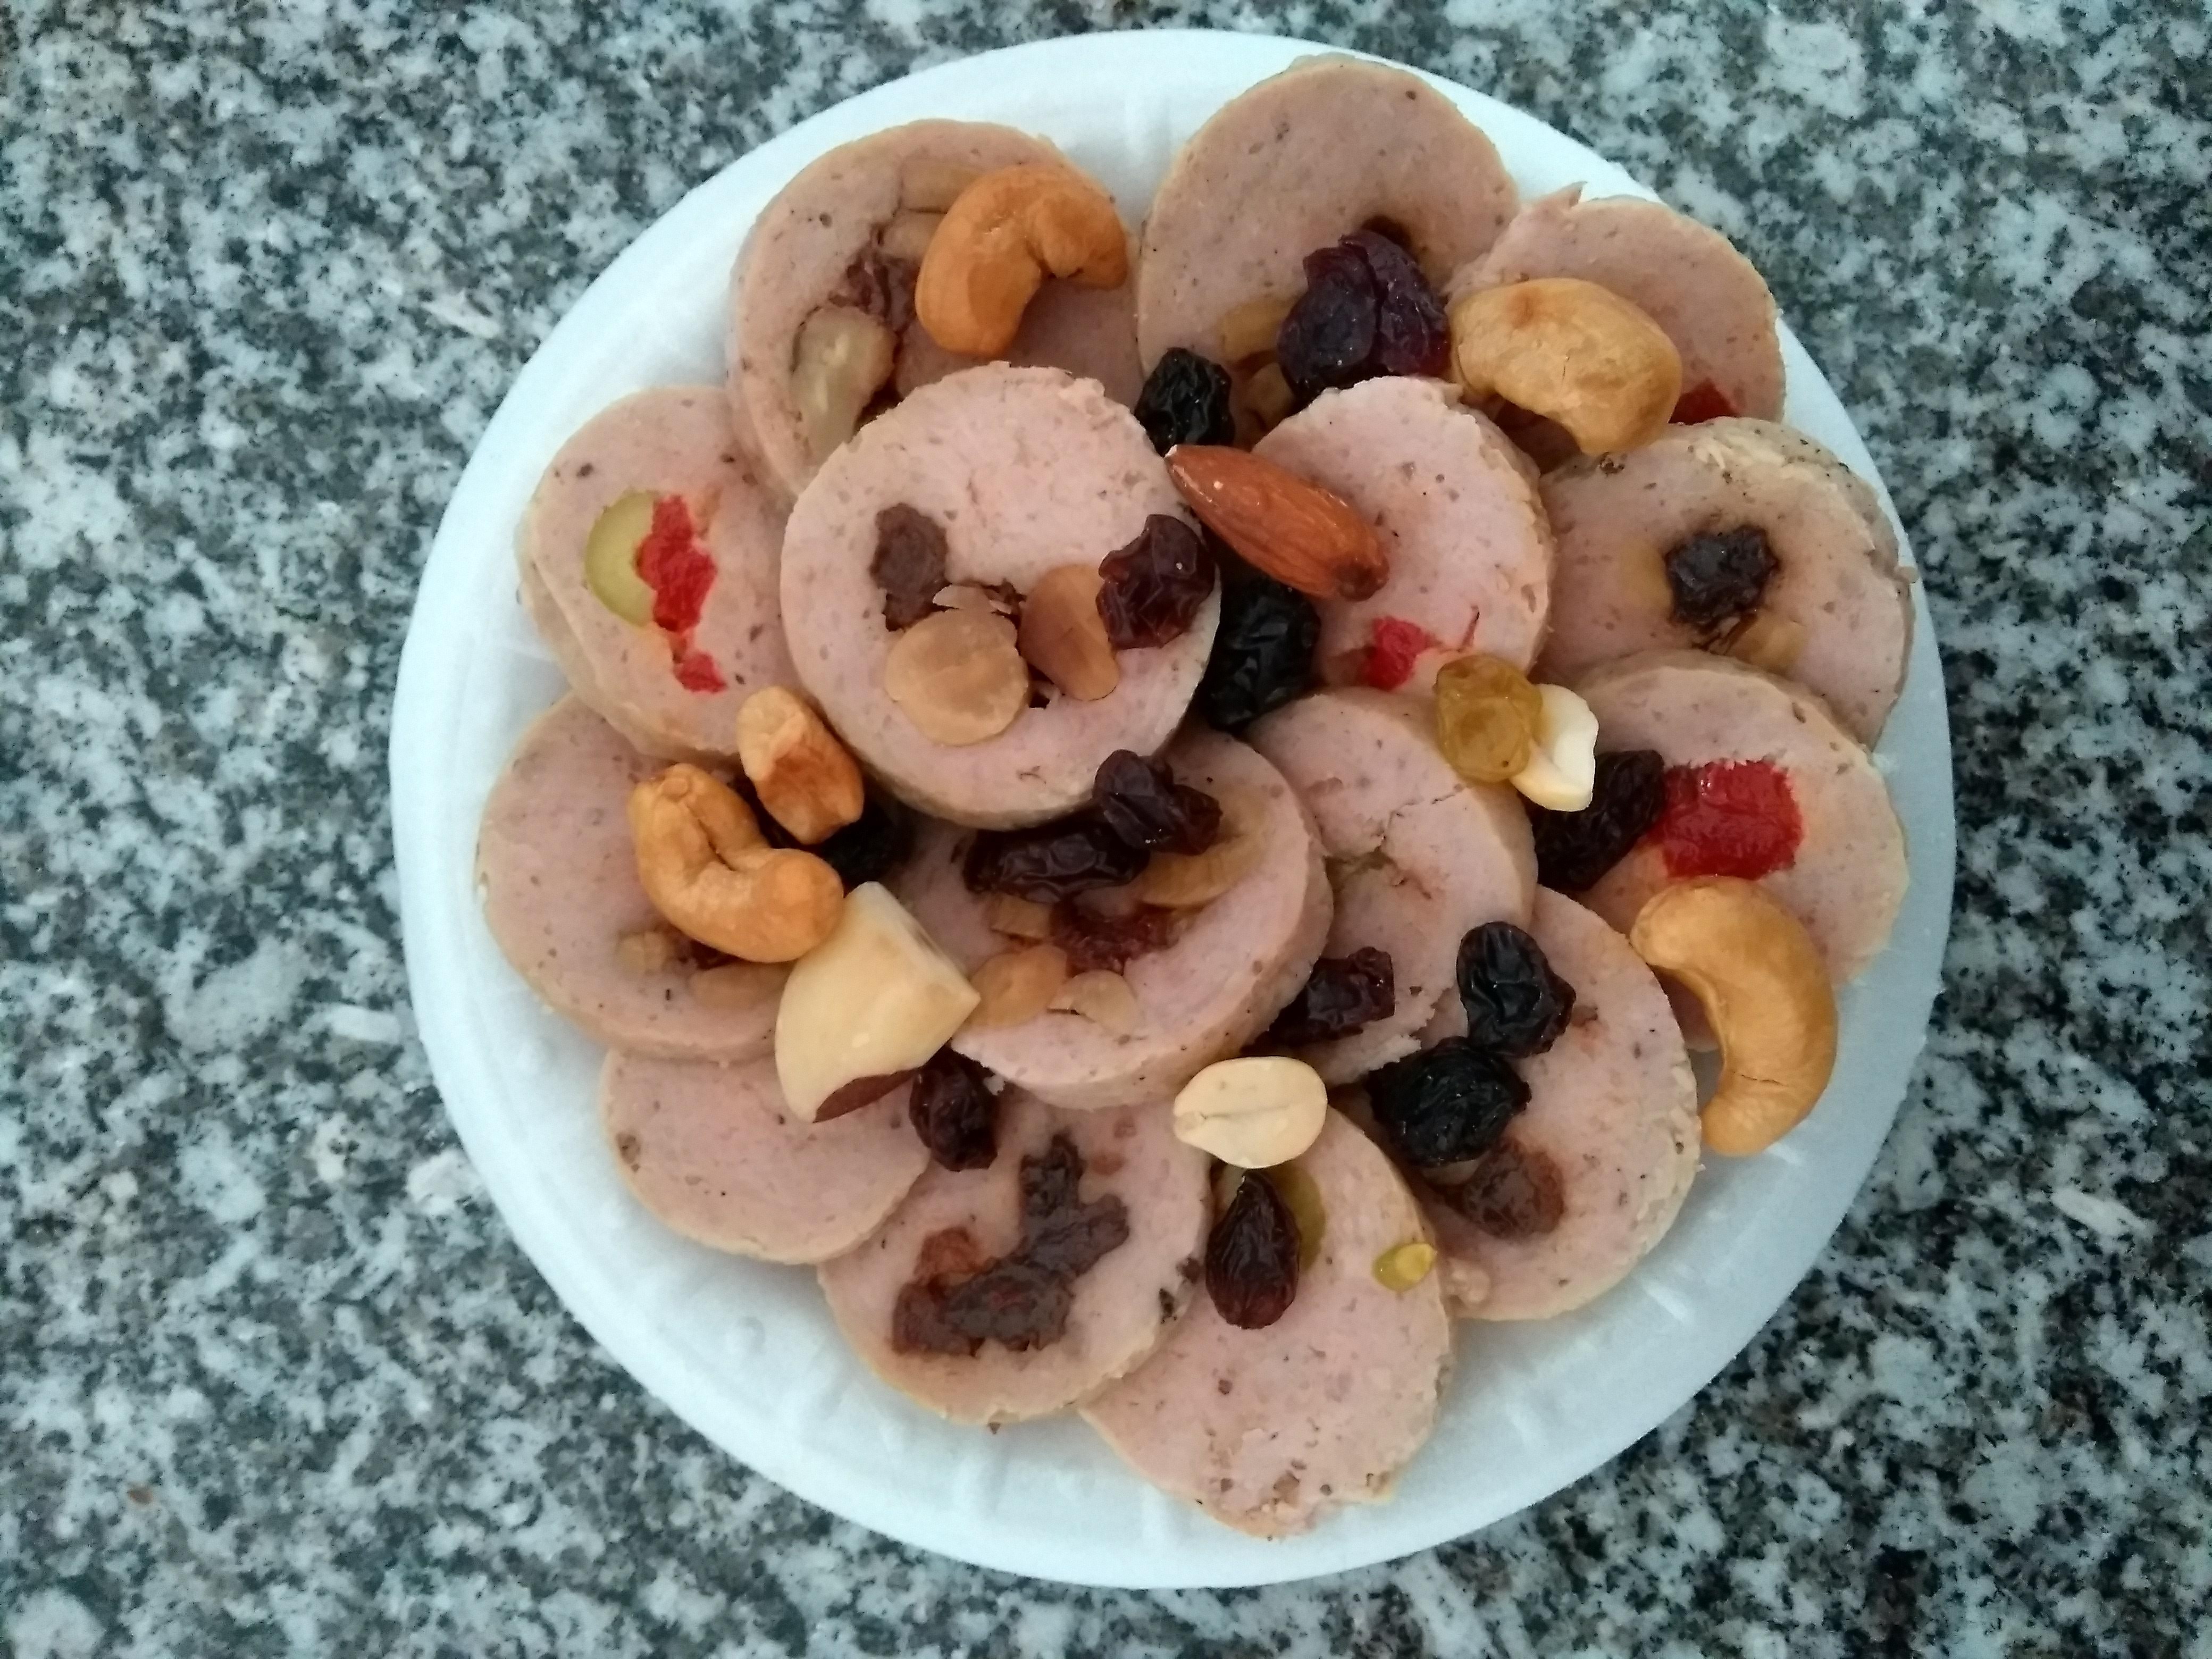
food, snack, beef, banana, tableware, fruit, ingredient, recipe, cuisine, dish, plant, natural foods, staple food, berry, superfood, produce, Mandelbrodt, bowl, Apricot kernel, platter, breakfast cereal, mixture, comfort food, zingiberales, banana family, sweetness, vegetable, Superfruit, side dish, breakfast, food additive, american food, baked goods, fruit salad, trail mix, finger food, bredele, dessert, dried fruit, junk food, dishware, italian food, meal